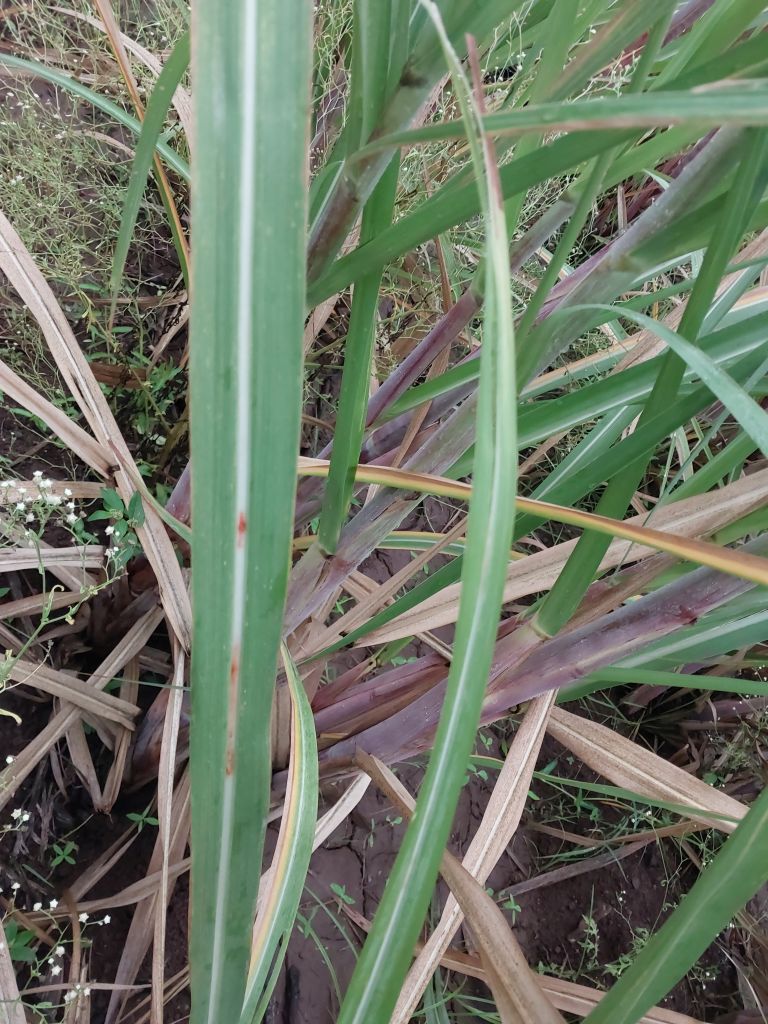
Label: Brown Spot